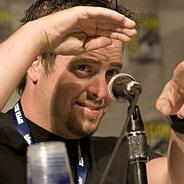
Age: 33